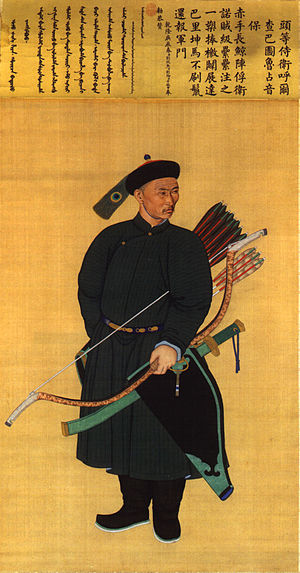
Manchuer
Hūrca Baturu Janggimboo, en af Qianlongkejserens livvagter (1760).
Manchuerne er et tungusisk folk i Manchuriet i den nordøstlige del af det nuværende Kina. De udgjorde omkring 10 millioner mennesker. Det traditionelle sprog er manchuisk, men det benyttes kun af et fåtal. Manchuerne besejrede i 1600-tallet Ming-dynastiet, overtog magten i Kina og indførte Qing-dynastiet i 1644. Det bestod til Xinhai-revolutionen i 1911, som styrtede kejserdømmmet.